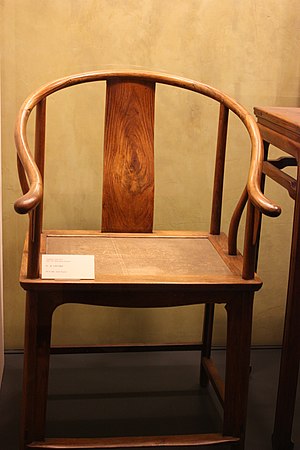
Armlæn / Historie / Inspiration fra Kina
Kinesisk stol fra tiden 1550-1650.
Et armlæn er en del af et møbel, hvor armene kan hvile.